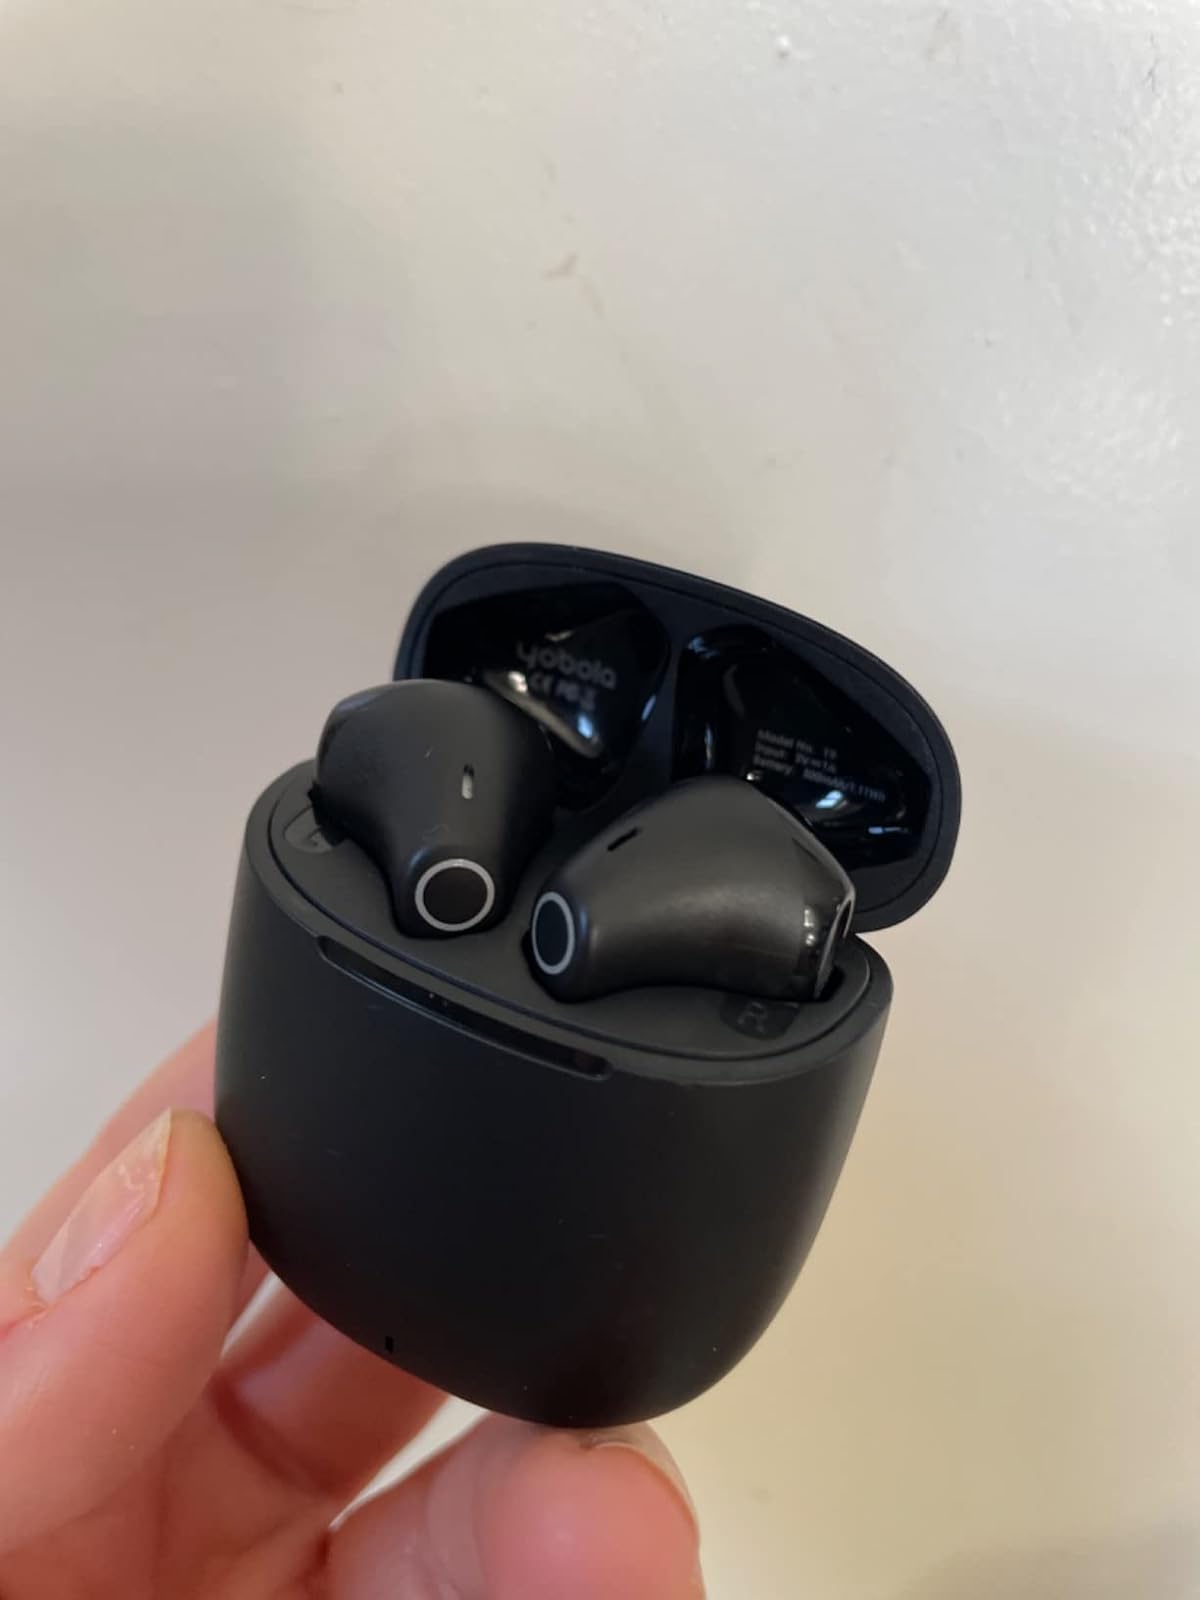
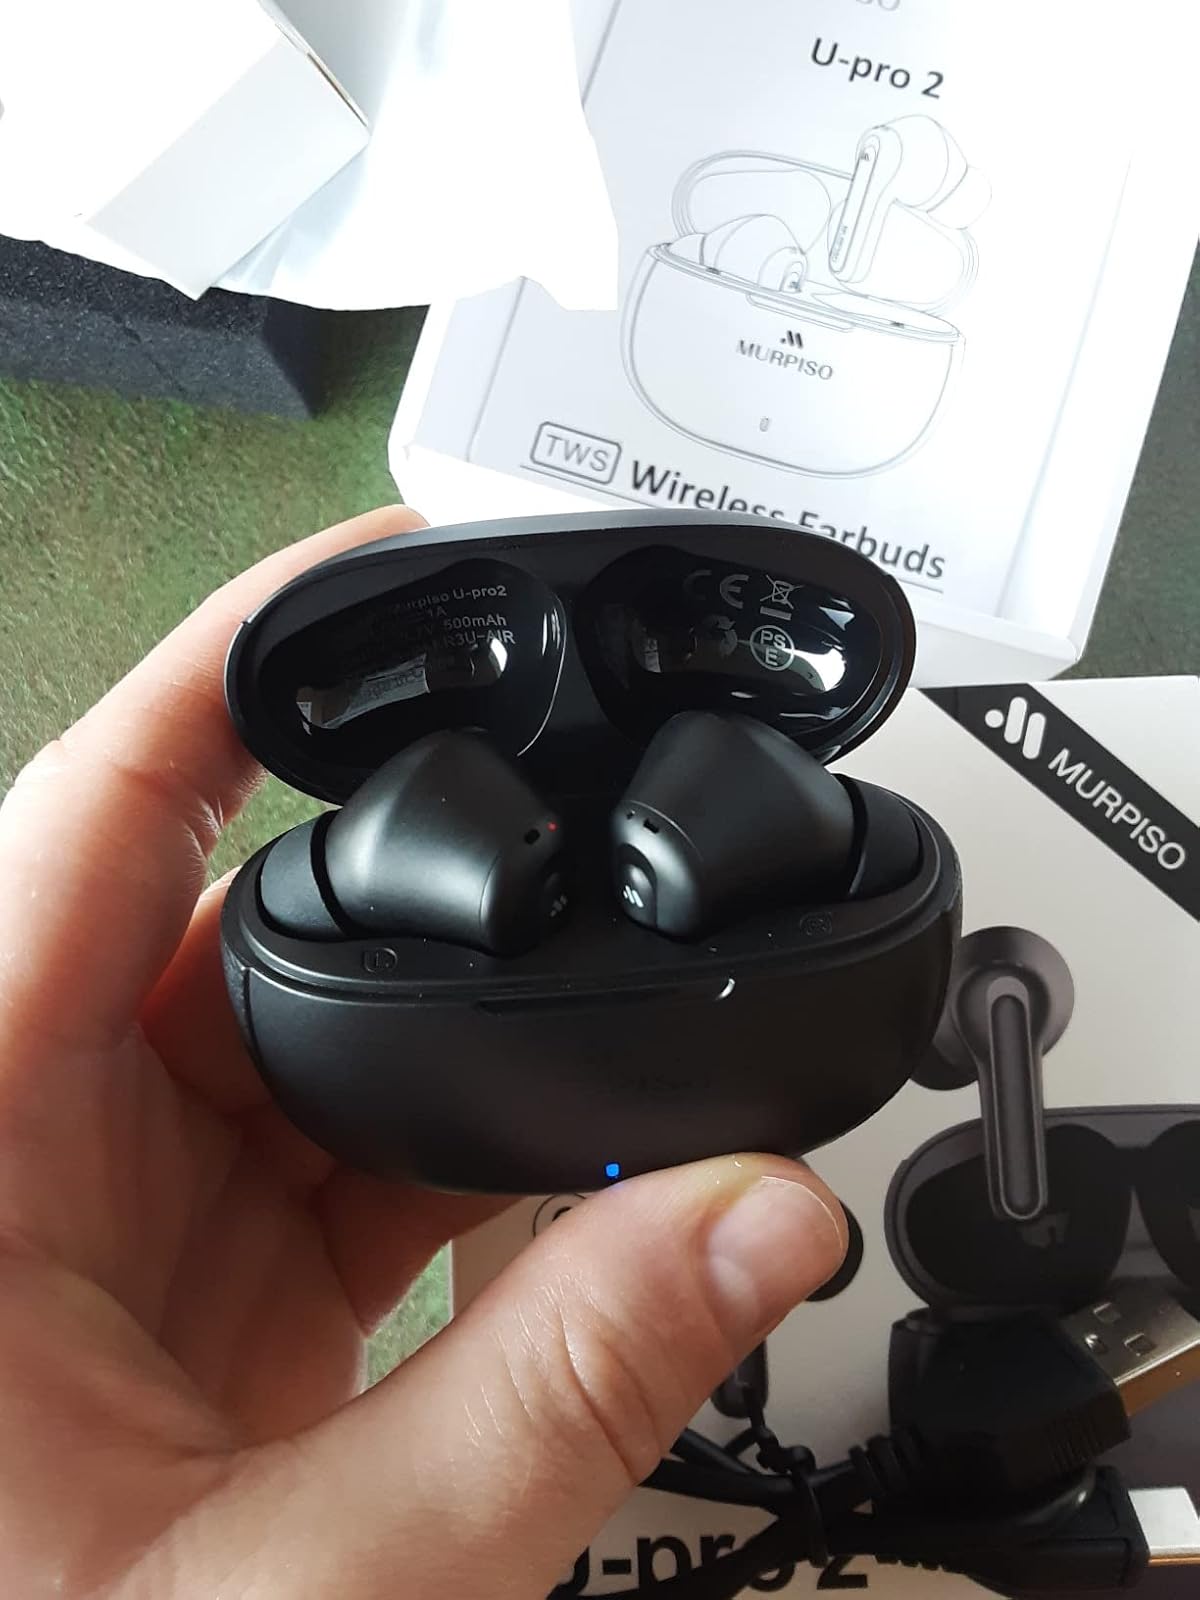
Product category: earbuds
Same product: no